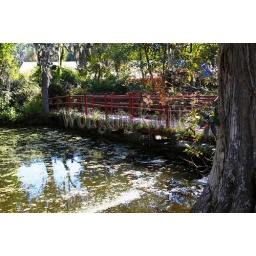
Usa, south carolina, near charleston, magnolia plantation and gardens, red bridge